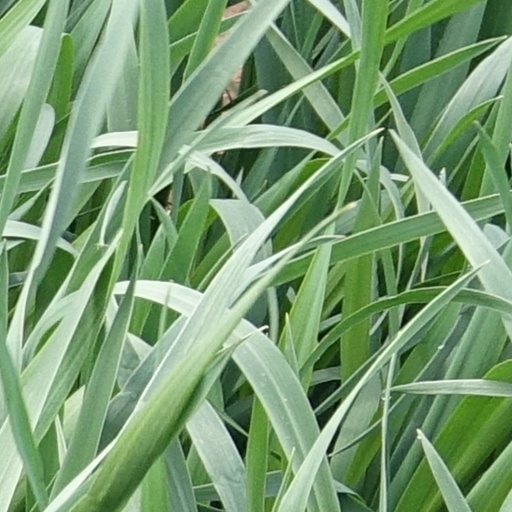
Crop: wheat